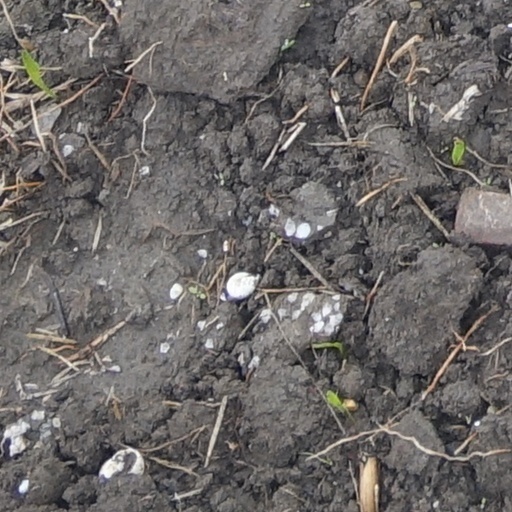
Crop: wheat